Northwest Los Angeles

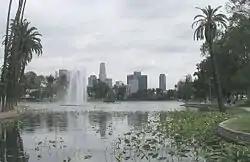

Most of the neighborhoods are represented by Councilman Hugo Soto-Martinez, but some are represented by Nithya Raman or Eunisses Hernandez and other councilmembers.